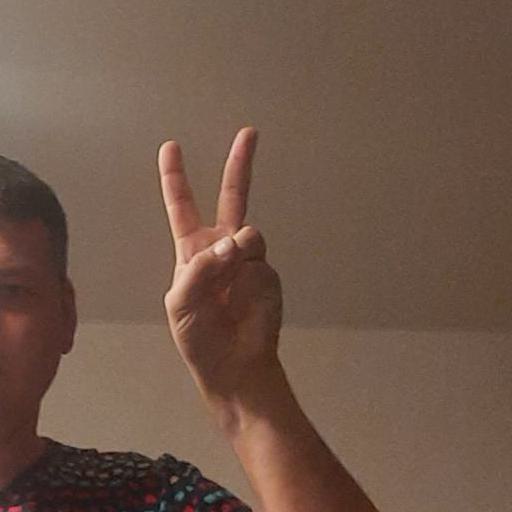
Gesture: peace